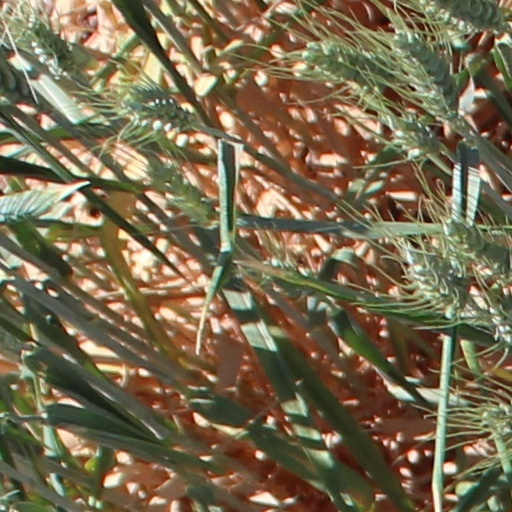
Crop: wheat